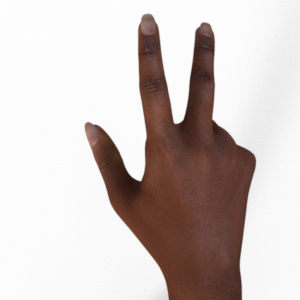
Label: scissors